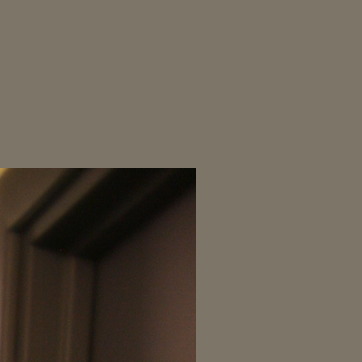
Material: wood